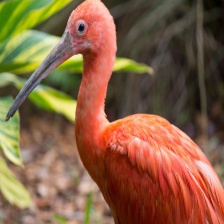
Species: SCARLET IBIS
Scientific name: EUDOCIMUS RUBER